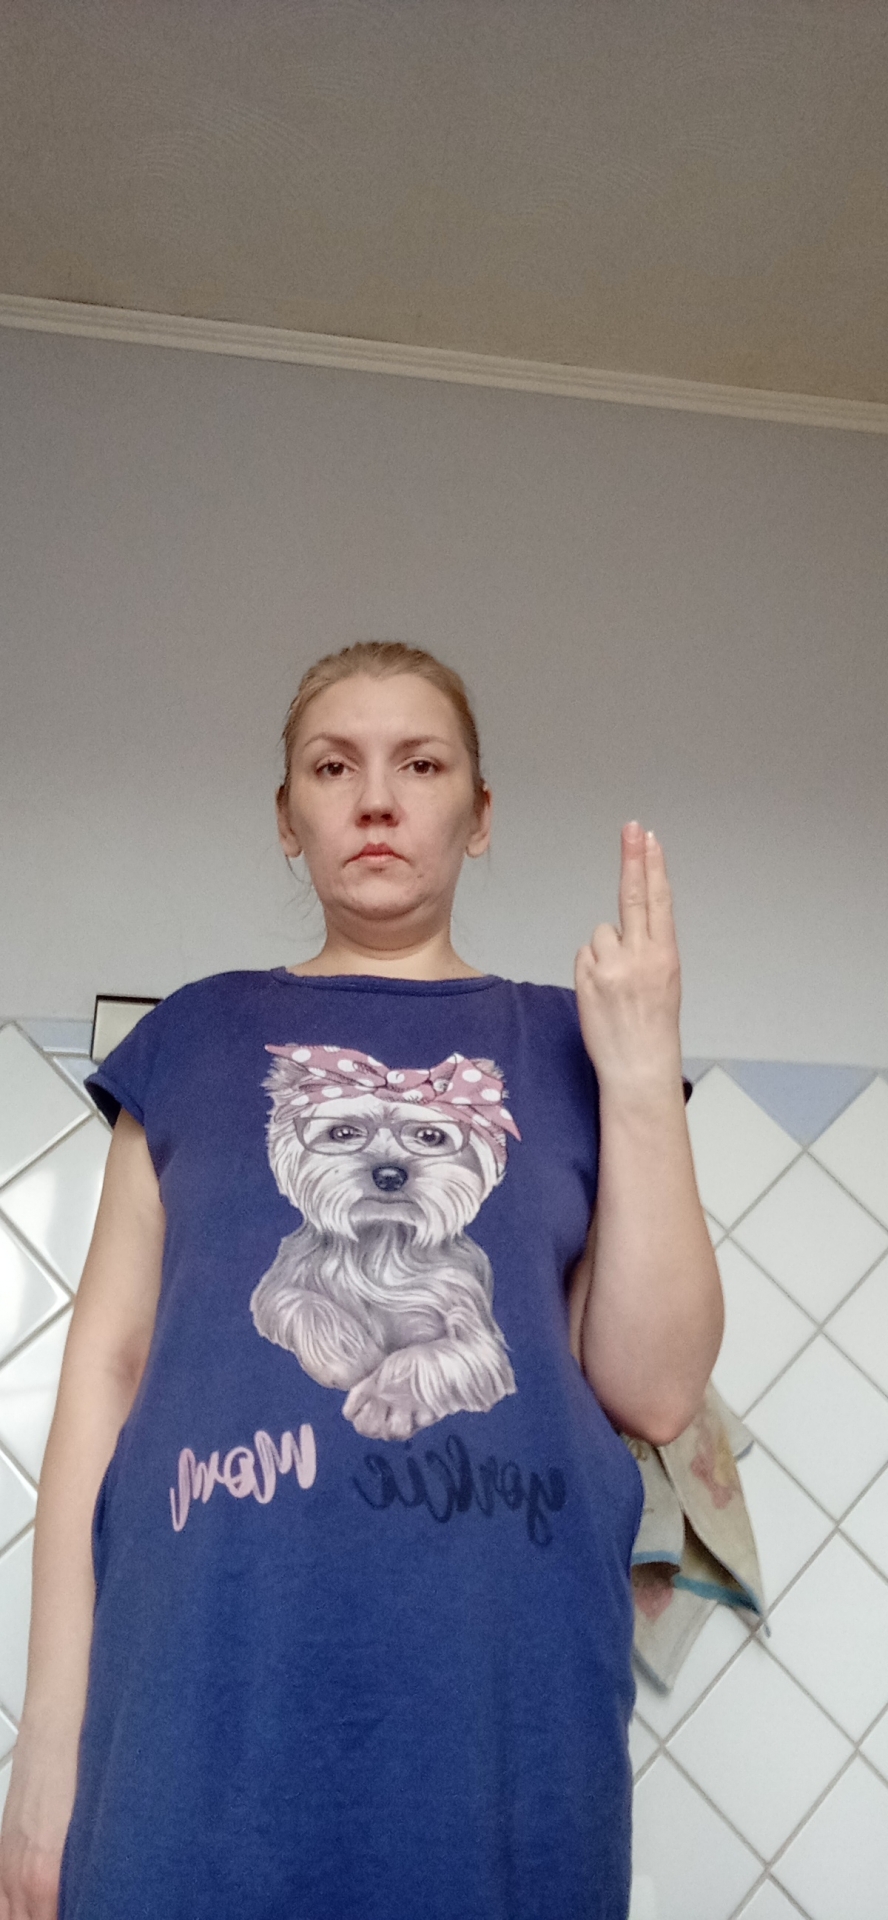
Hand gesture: two_up_inverted